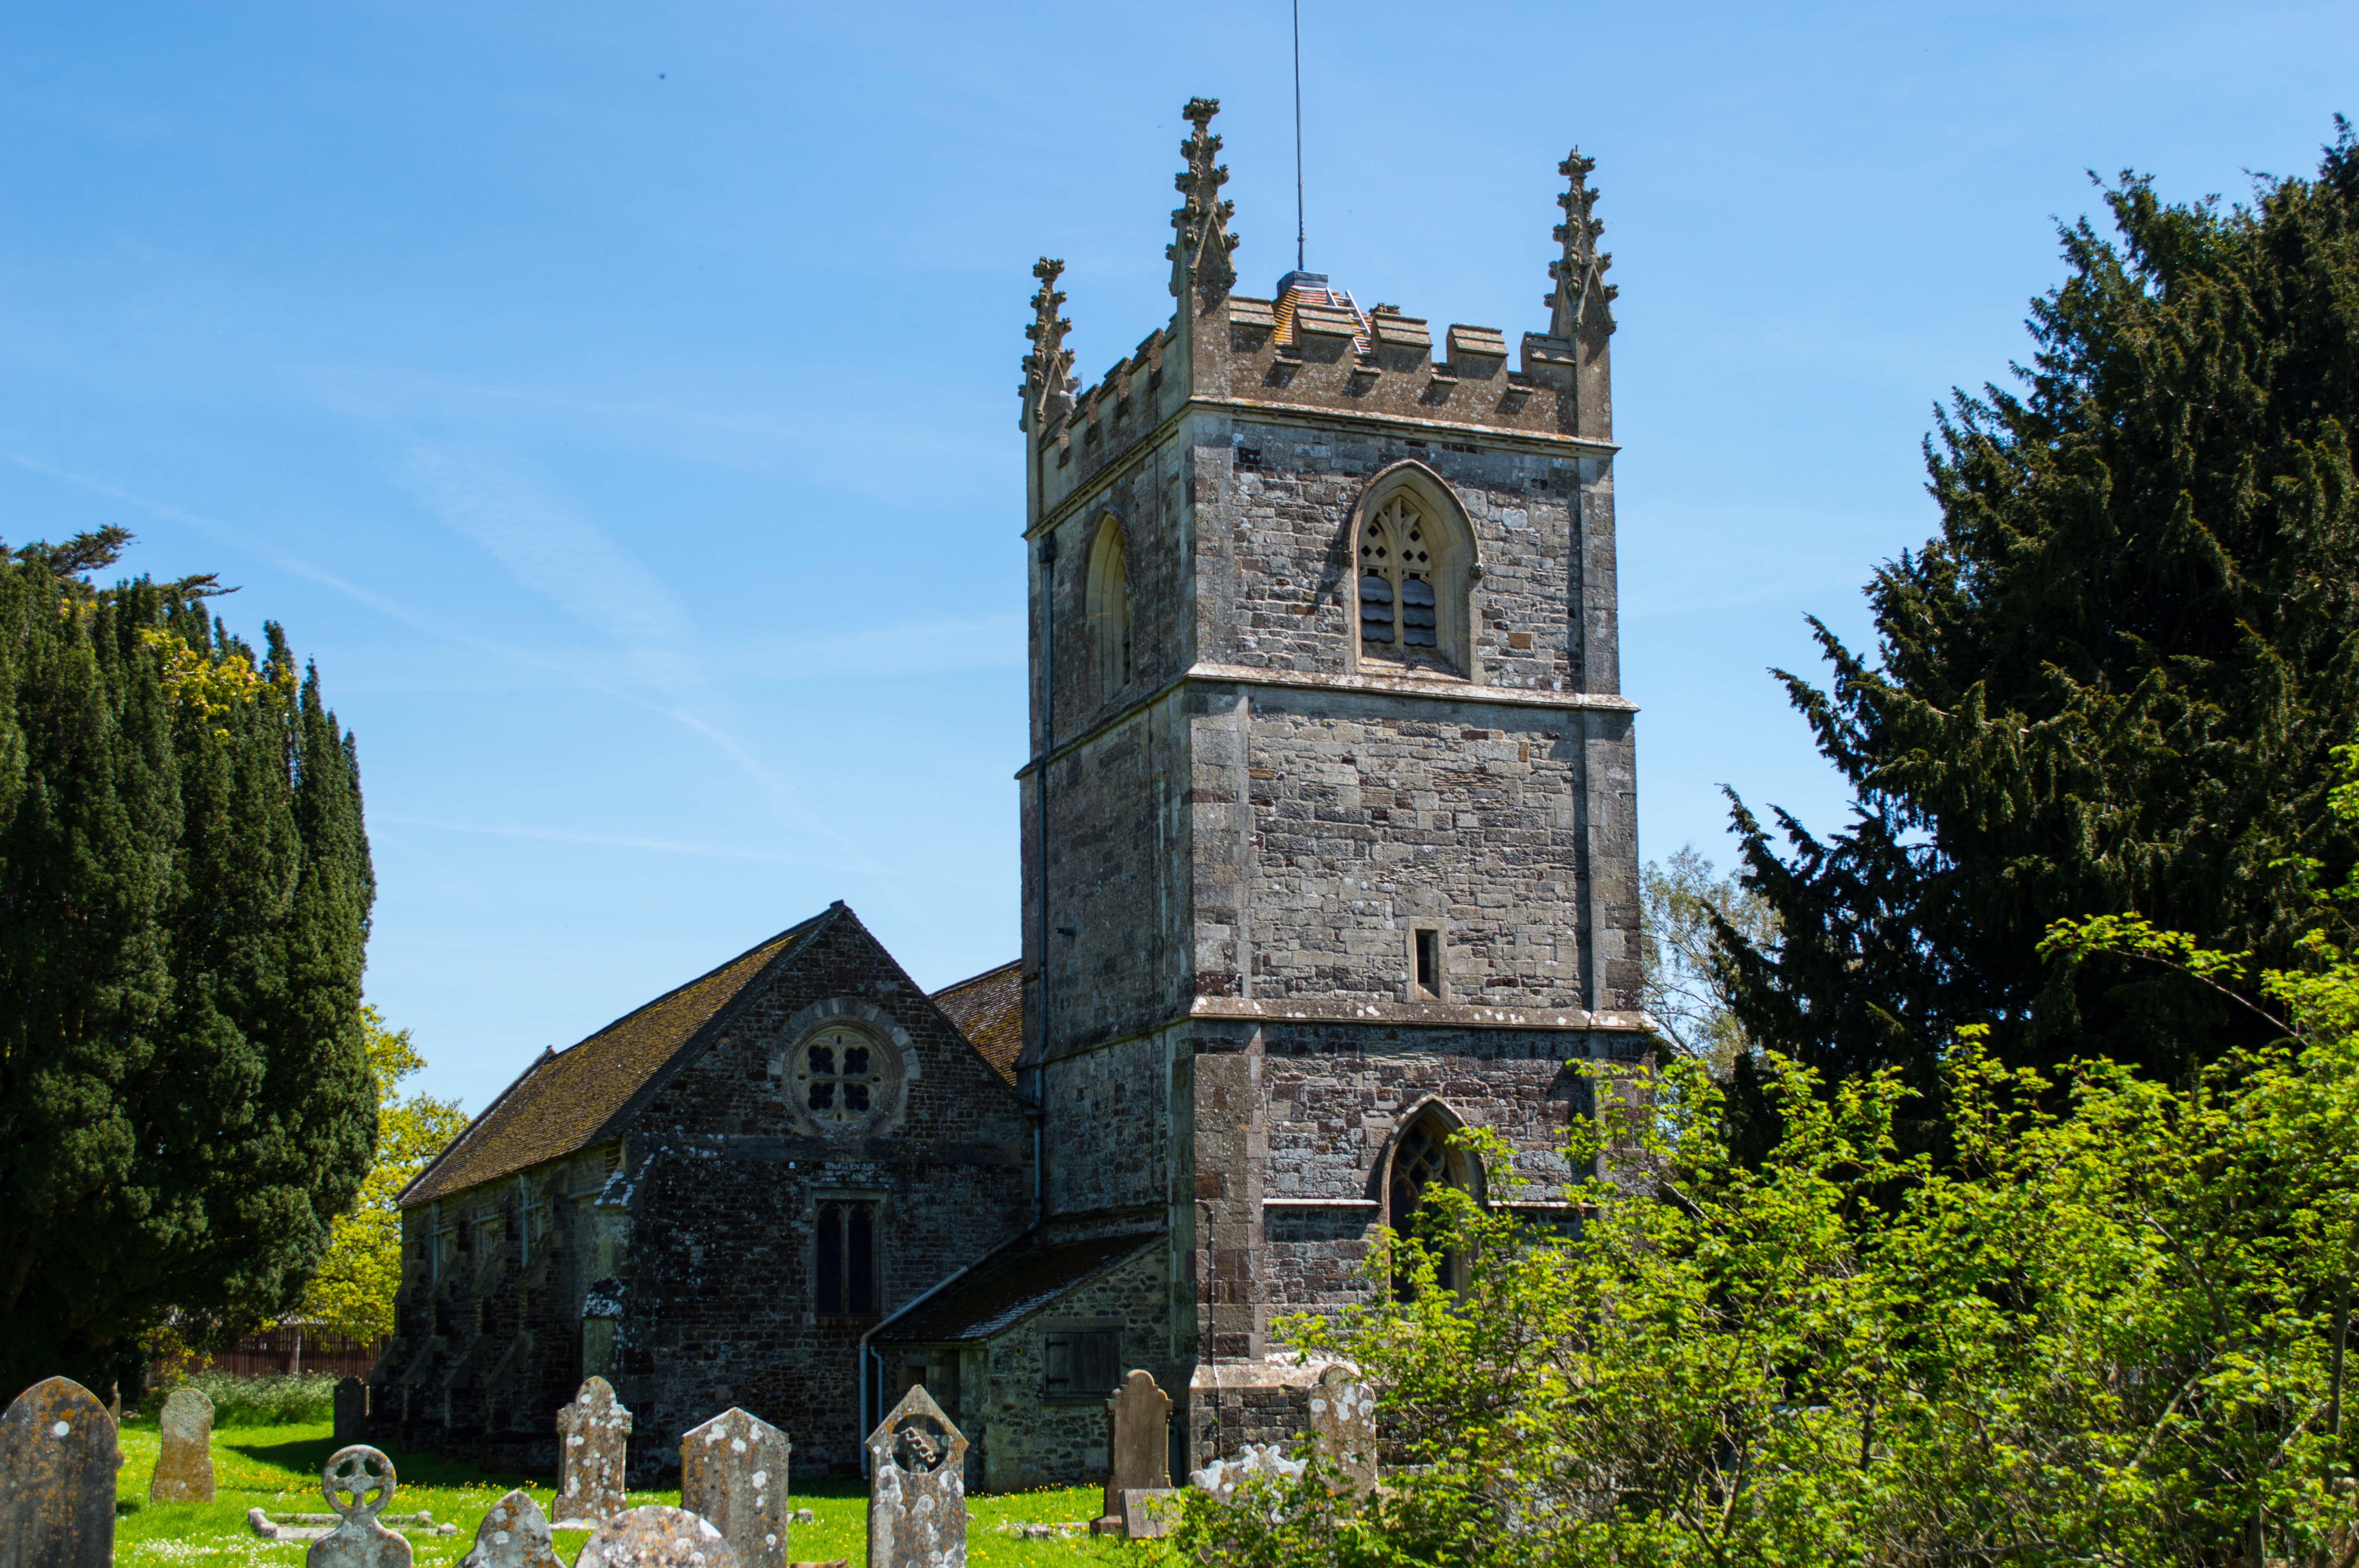
sun, photography, building, chateau, photo, bell, spring, green, tower, landmark, blue, church, chapel, tourism, place of worship, spire, monastery, mary, st, estate, century, bells, dorset, marshall, 14th, 19th, tenor, sturminster, sturminstermarshall, historic site